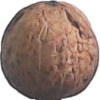
Label: Walnut 1